Landau's problems

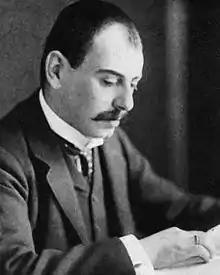
Edmund Landau, German mathematician

At the 1912 International Congress of Mathematicians, Edmund Landau listed four basic problems about prime numbers. These problems were characterised in his speech as "unattackable at the present state of mathematics" and are now known as Landau's problems. They are as follows: